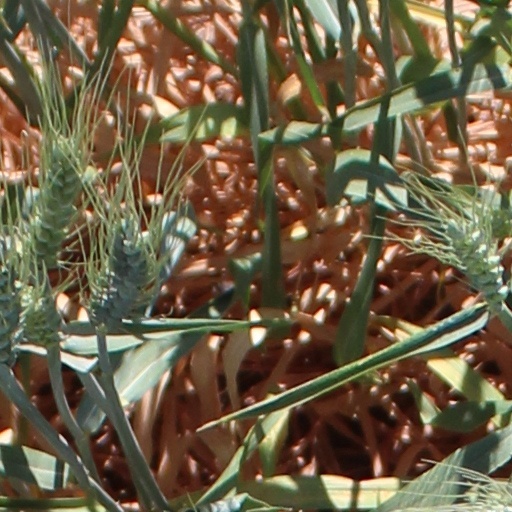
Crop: wheat